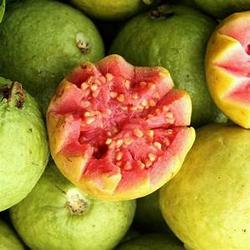
Label: Guava